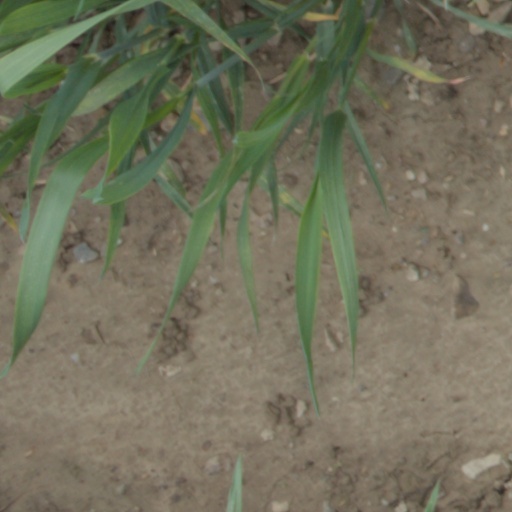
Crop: wheat